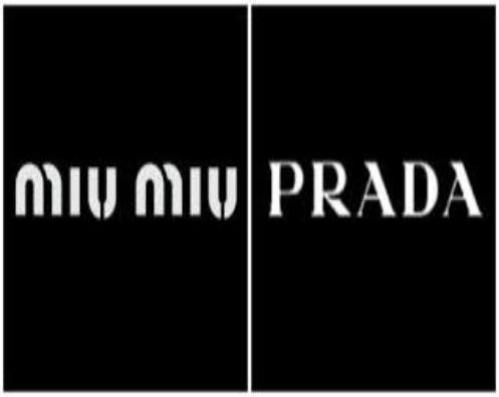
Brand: miu miu
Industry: Clothes